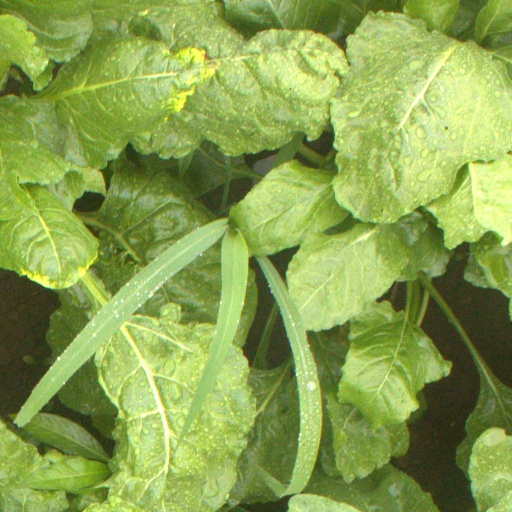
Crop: sugar beet